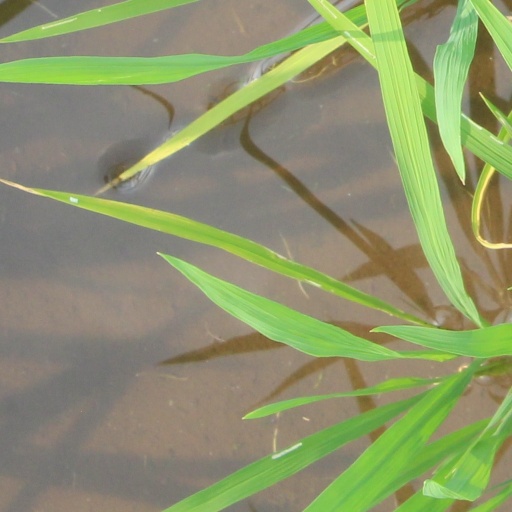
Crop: rice